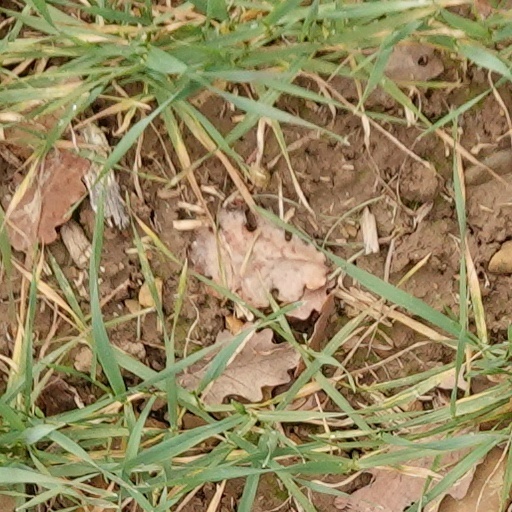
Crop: wheat